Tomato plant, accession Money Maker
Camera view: bottom (45 deg); turntable rotation: 210 degrees
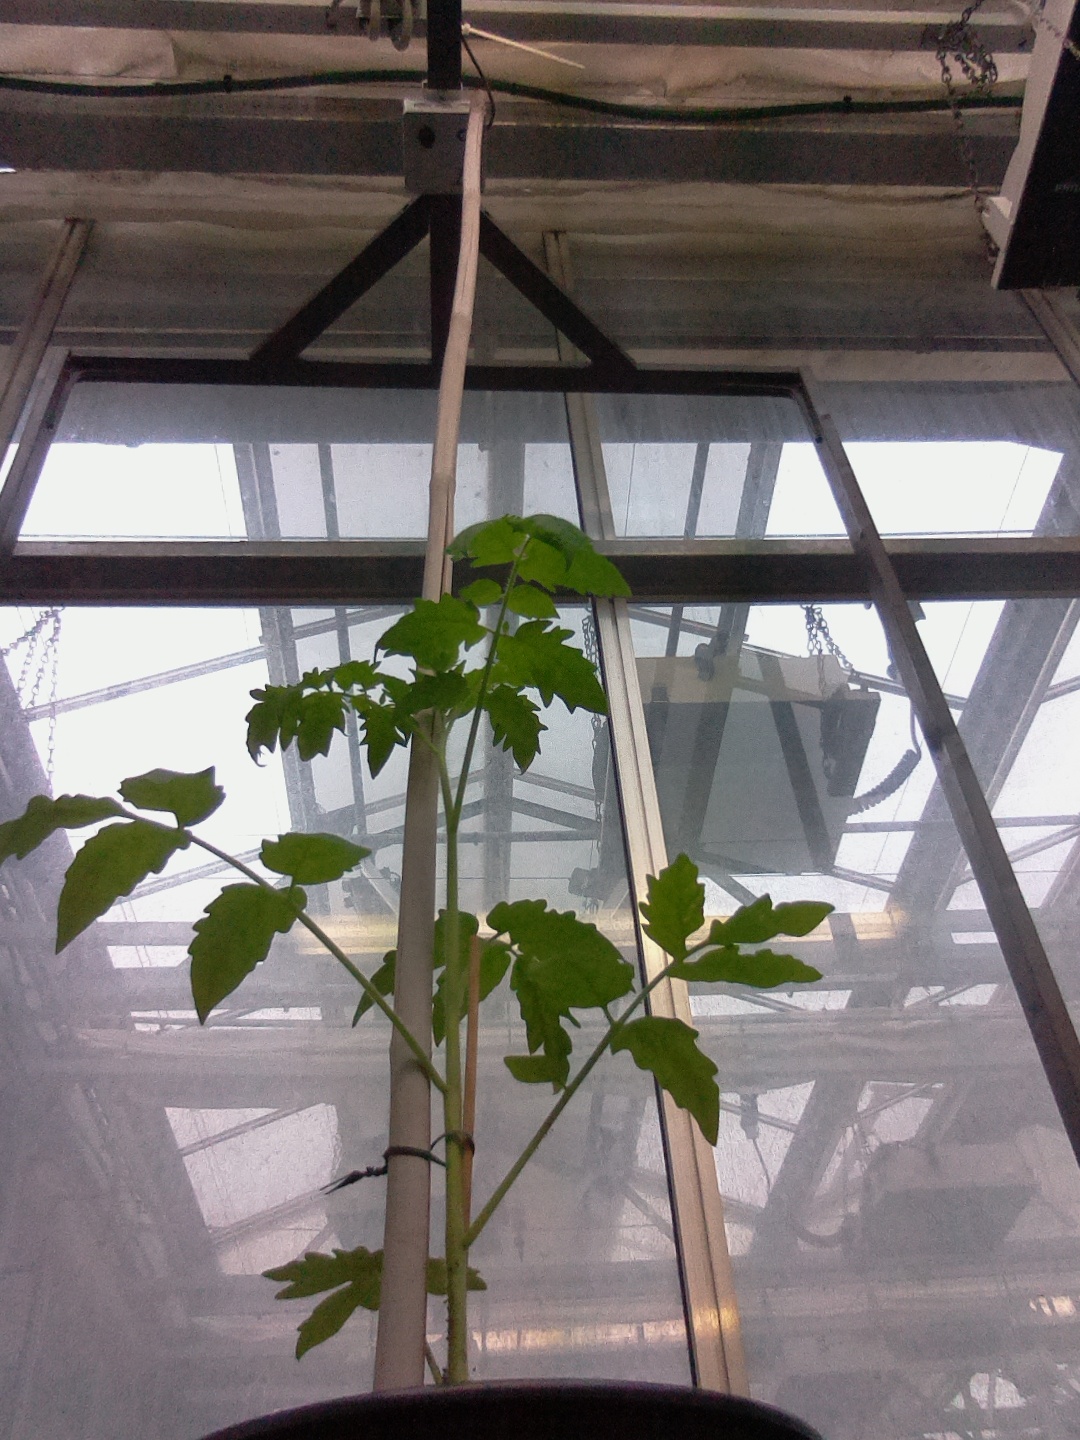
BBCH growth stage 13: 6 of true leaves visible